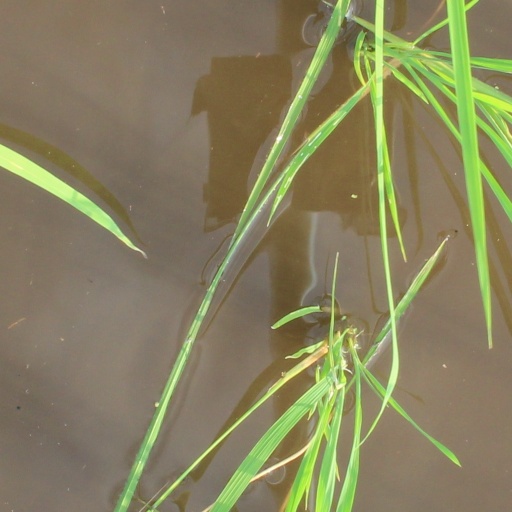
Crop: rice